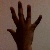
The image shows a hand gesture representing the number 5 in Indian Sign Language.